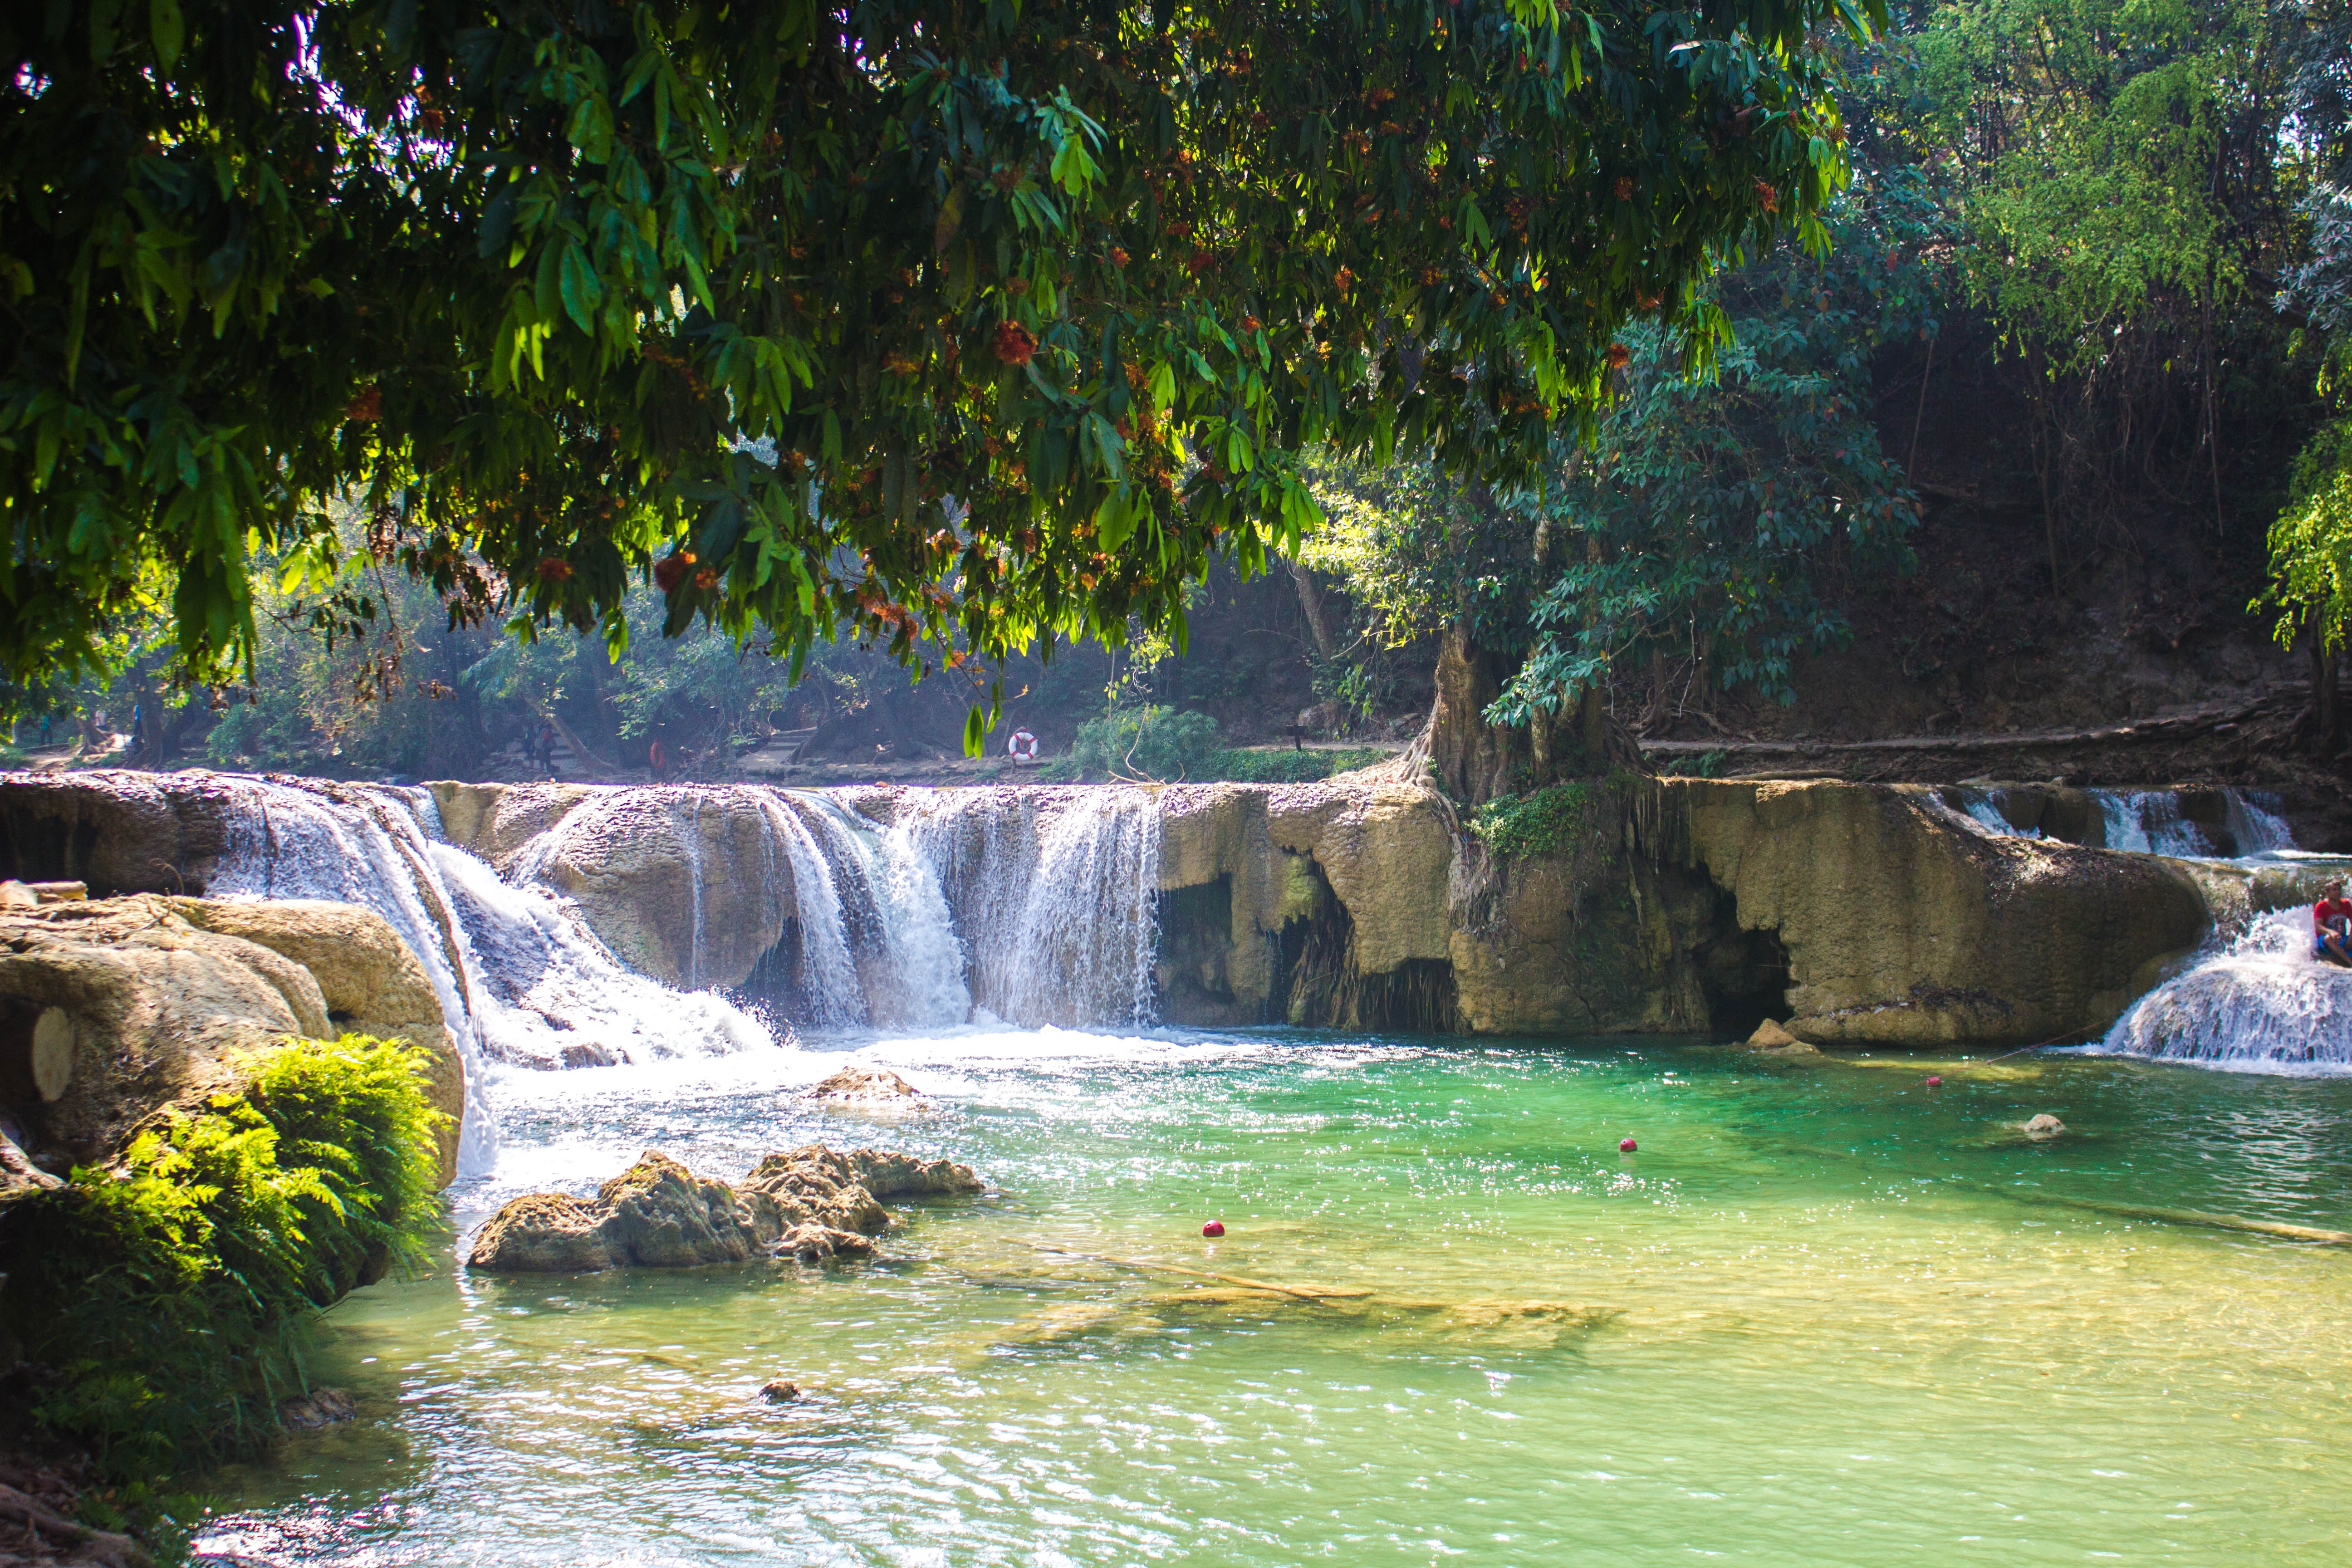
landscape, tree, water, nature, waterfall, fall, river, stone, travel, stream, green, jungle, natural, park, rapid, asia, landmark, tourism, water fall, thailand, body of water, rainforest, water feature, watercourse